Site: brandenburg
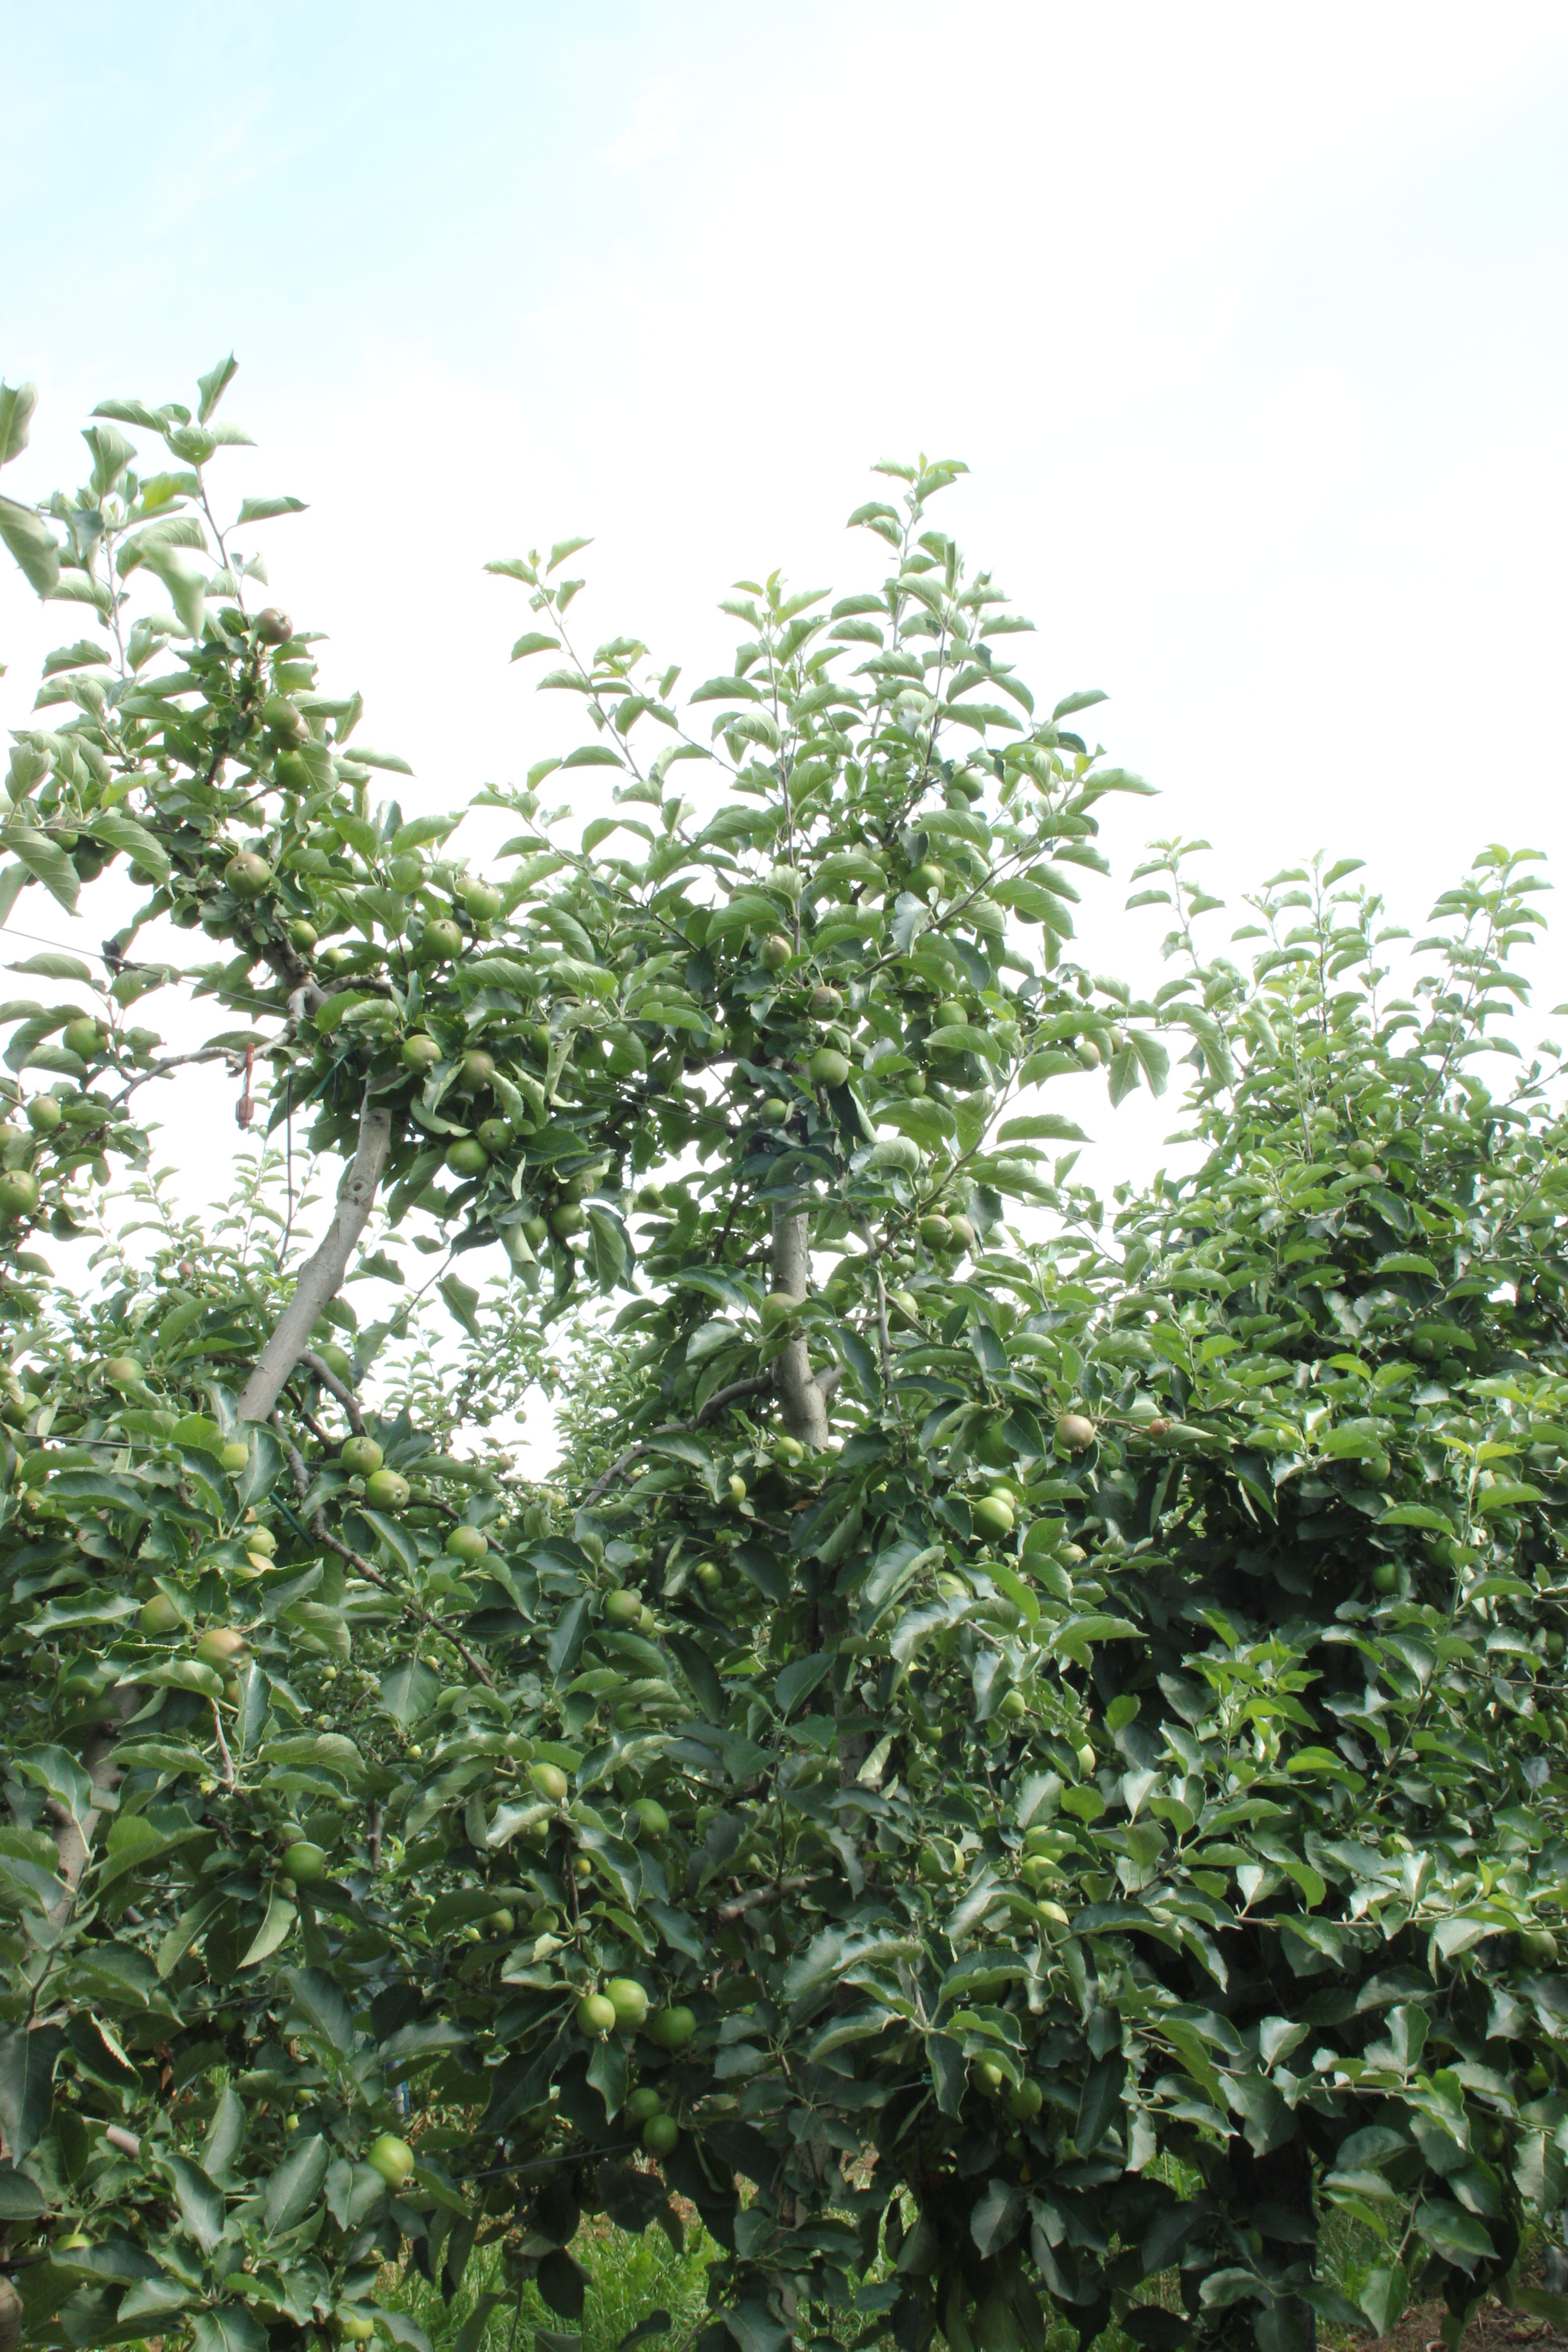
Growth stage (BBCH 74): Development of fruit